Yolande Beekman

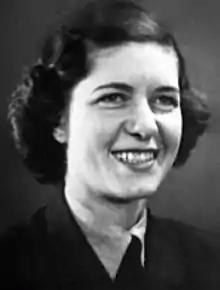
In WAAF uniform during WW2.

Yolande Elsa Maria Beekman (7 January 1911 – 13 September 1944) was a British spy in World War II who served in the Women's Auxiliary Air Force (WAAF) and the Special Operations Executive. She was a member of SOE's Musician circuit in occupied France during World War II where she operated as a wireless operator until arrested by the Gestapo. She was subsequently executed at the Dachau concentration camp.